Culture of the United Kingdom

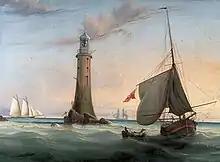
Smeaton's Eddystone Lighthouse, 9 miles out to sea. John Smeaton pioneered hydraulic lime in concrete which led to the development of Portland cement in England and thus modern concrete.

Halloween is a traditional and much celebrated holiday in Scotland and Ireland on the night of 31 October. The name "Halloween" is first attested in the 16th century as a Scottish shortening of the fuller "All-Hallows-Even", and according to some historians has its roots in the Gaelic festival Samhain, when the Gaels believed the border between this world and the otherworld became thin, and the dead would revisit the mortal world. In 1780, Dumfries poet John Mayne makes note of pranks at Halloween; ""What fearfu' pranks ensue!"", as well as the supernatural associated with the night, ""Bogies"" (ghosts). Robert Burns' 1785 poem "Halloween" is recited by Scots at Halloween, and Burns was influenced by Mayne's composition.